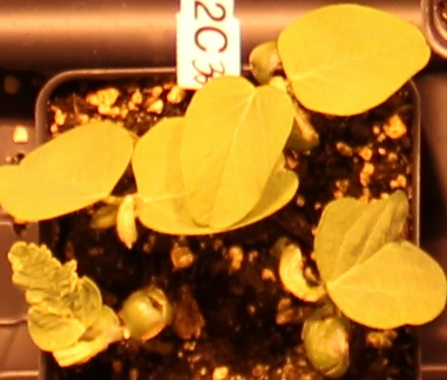
Label: Soybean